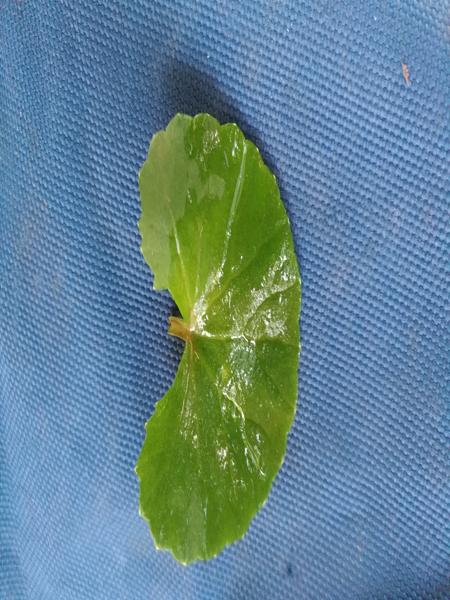
Plant: Bhrami